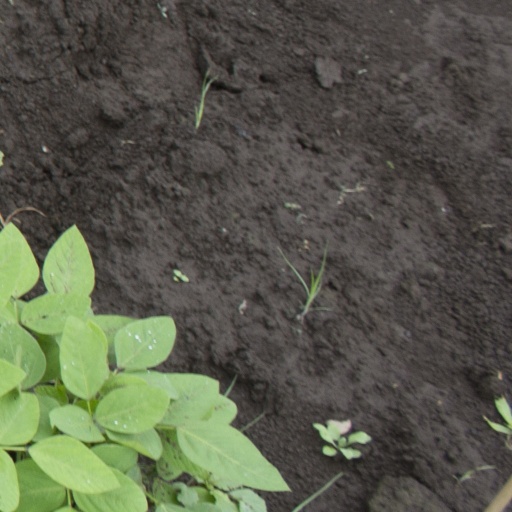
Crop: soybean